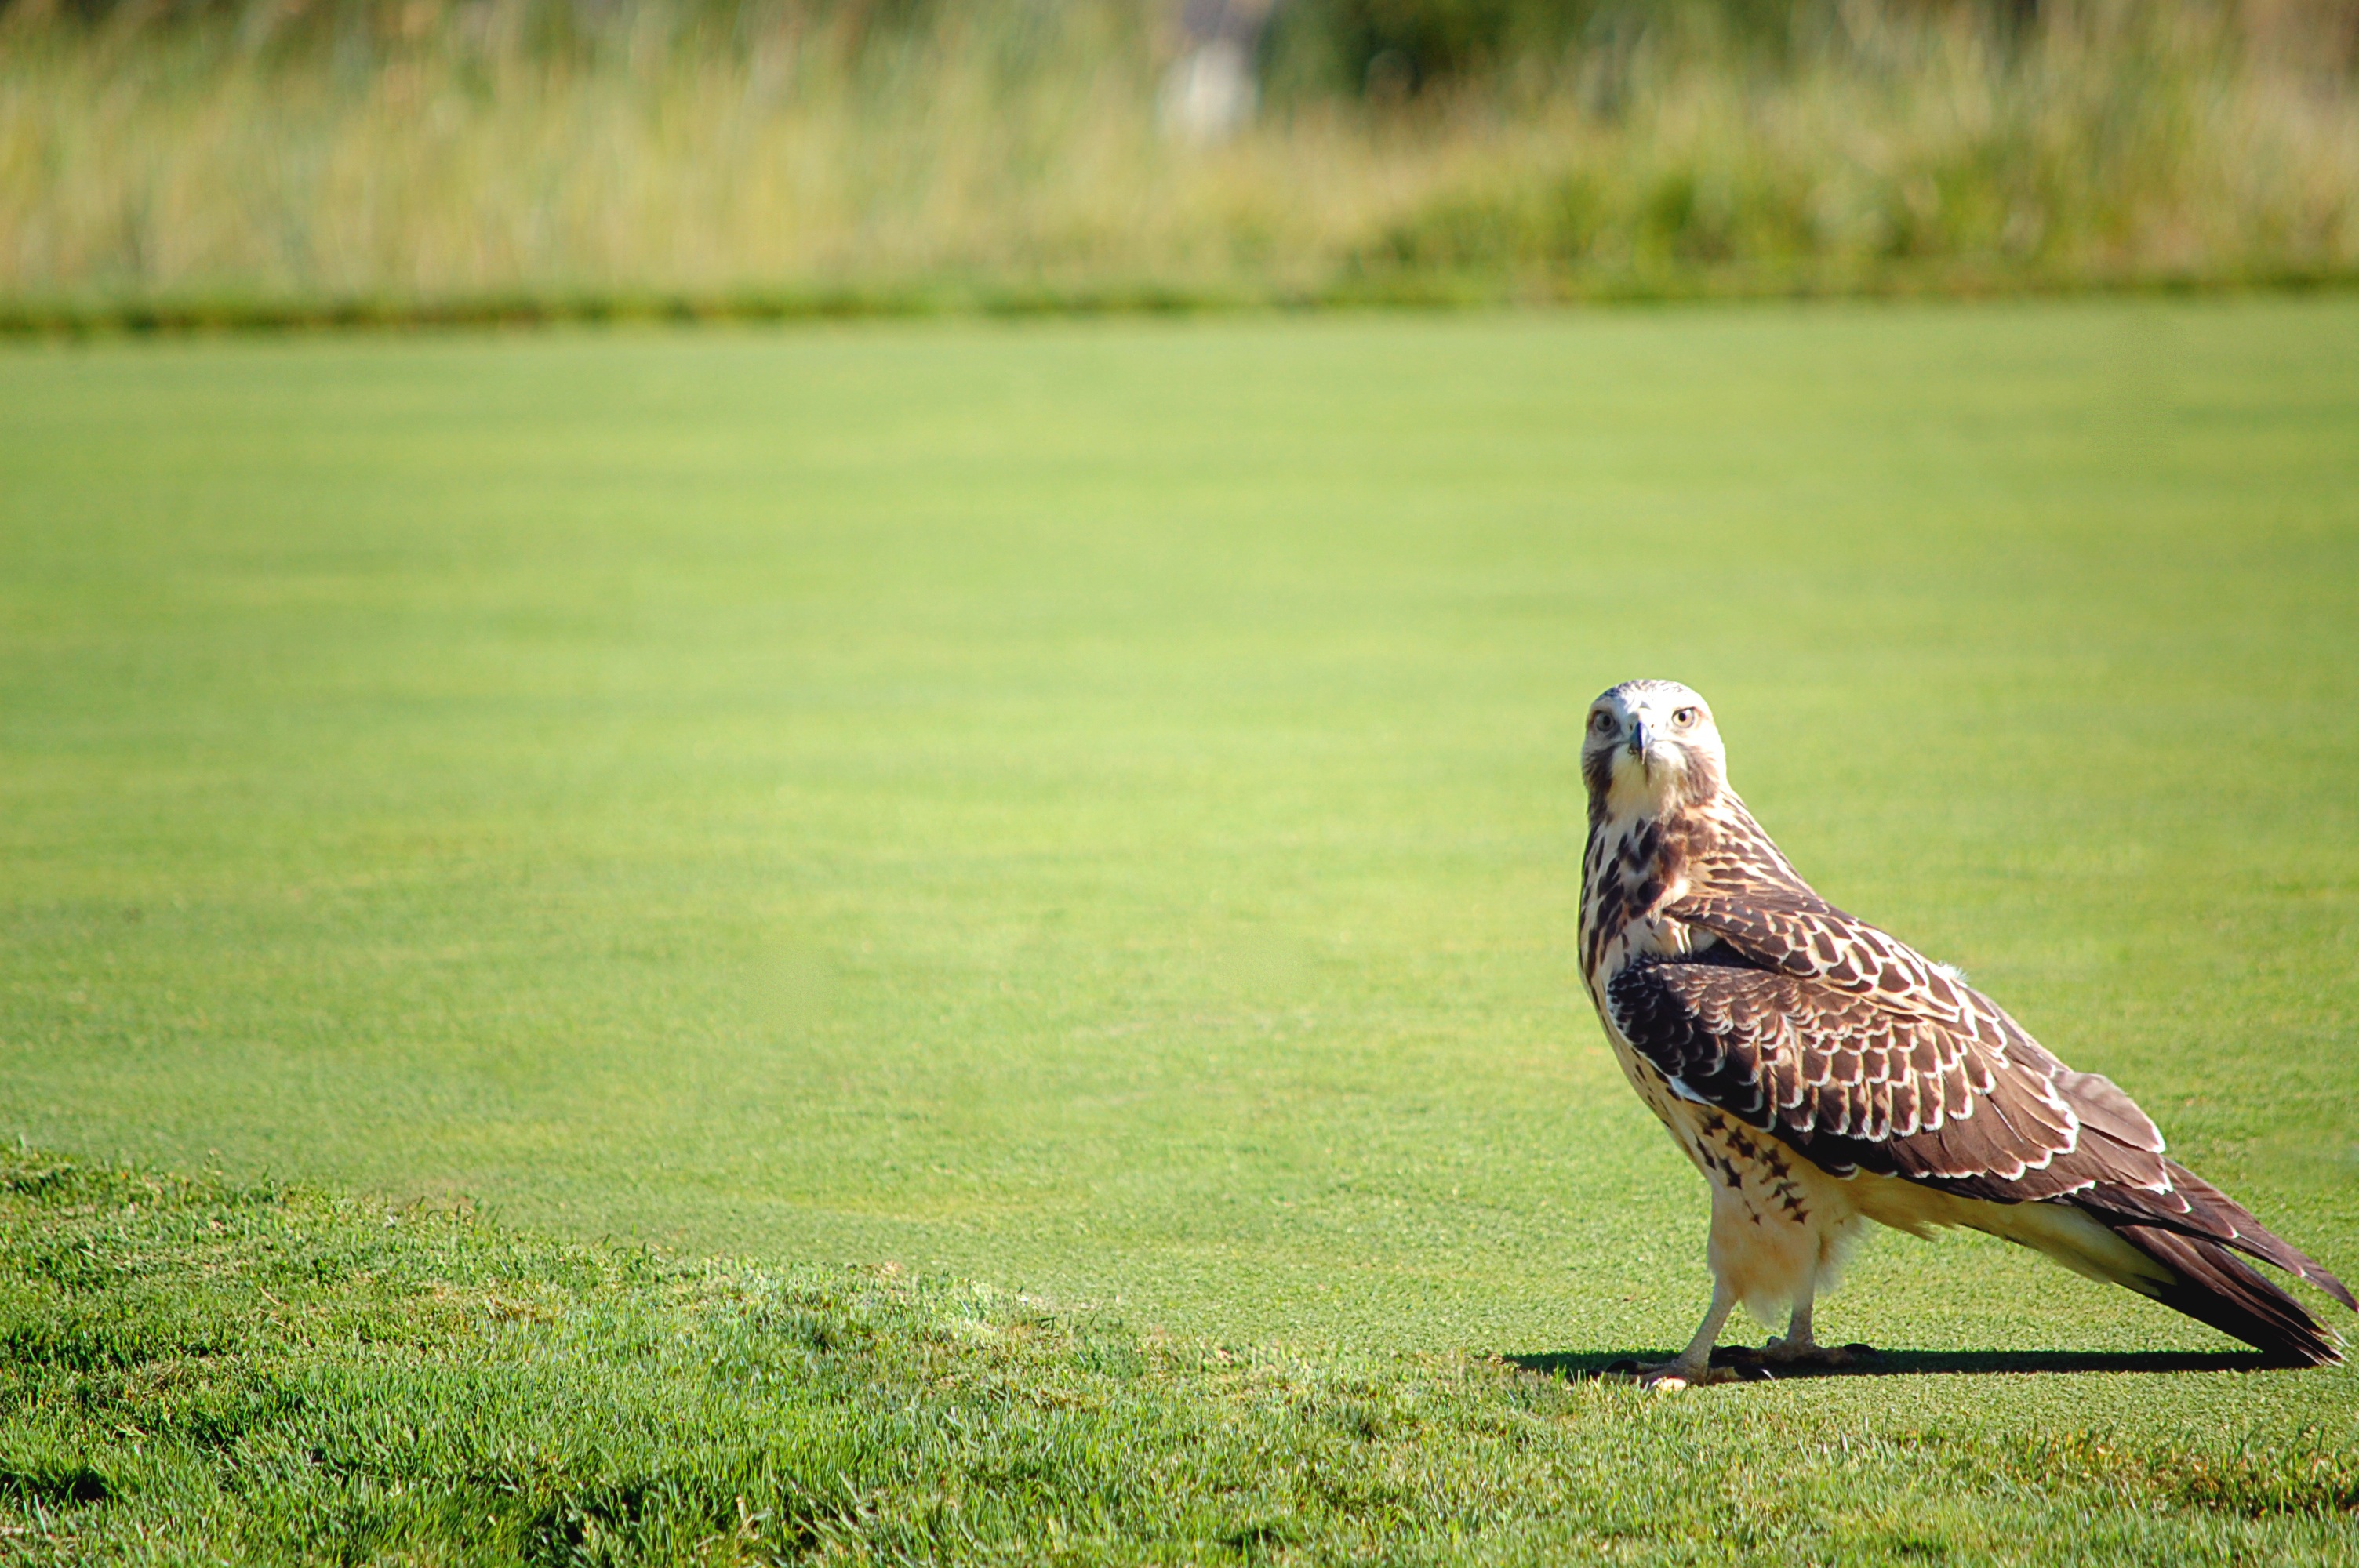
nature, grass, bird, prairie, animal, wildlife, green, beak, hawk, fauna, bird of prey, outdoors, vertebrate